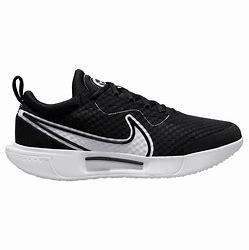
Brand: Nike
Model: Court Zoom Pro